Vaping-associated pulmonary injury

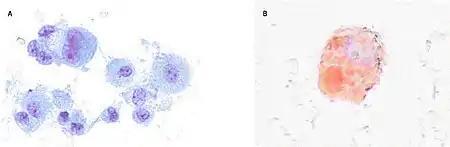
Bronchoalveolar lavage sample from a patient with acute lung injury associated with vaping, showing alveolar macrophages laden with vacuoles (A) and extensive lipid deposits (B)

There are non-specific laboratory abnormalities that have been reported in association with the disease, including elevations in white blood cell count (with neutrophilic predominance and absence of eosinophilia), transaminases, procalcitonin, and inflammatory markers. Infectious disease testing, including blood and sputum cultures and tests for influenza, "Mycoplasma," and "Legionella" were all found to be negative in the majority of reported cases. Imaging abnormalities are typically bilateral and are usually described as "pulmonary infiltrates or opacities" on chest X-ray and "ground-glass opacities" on chest CT.